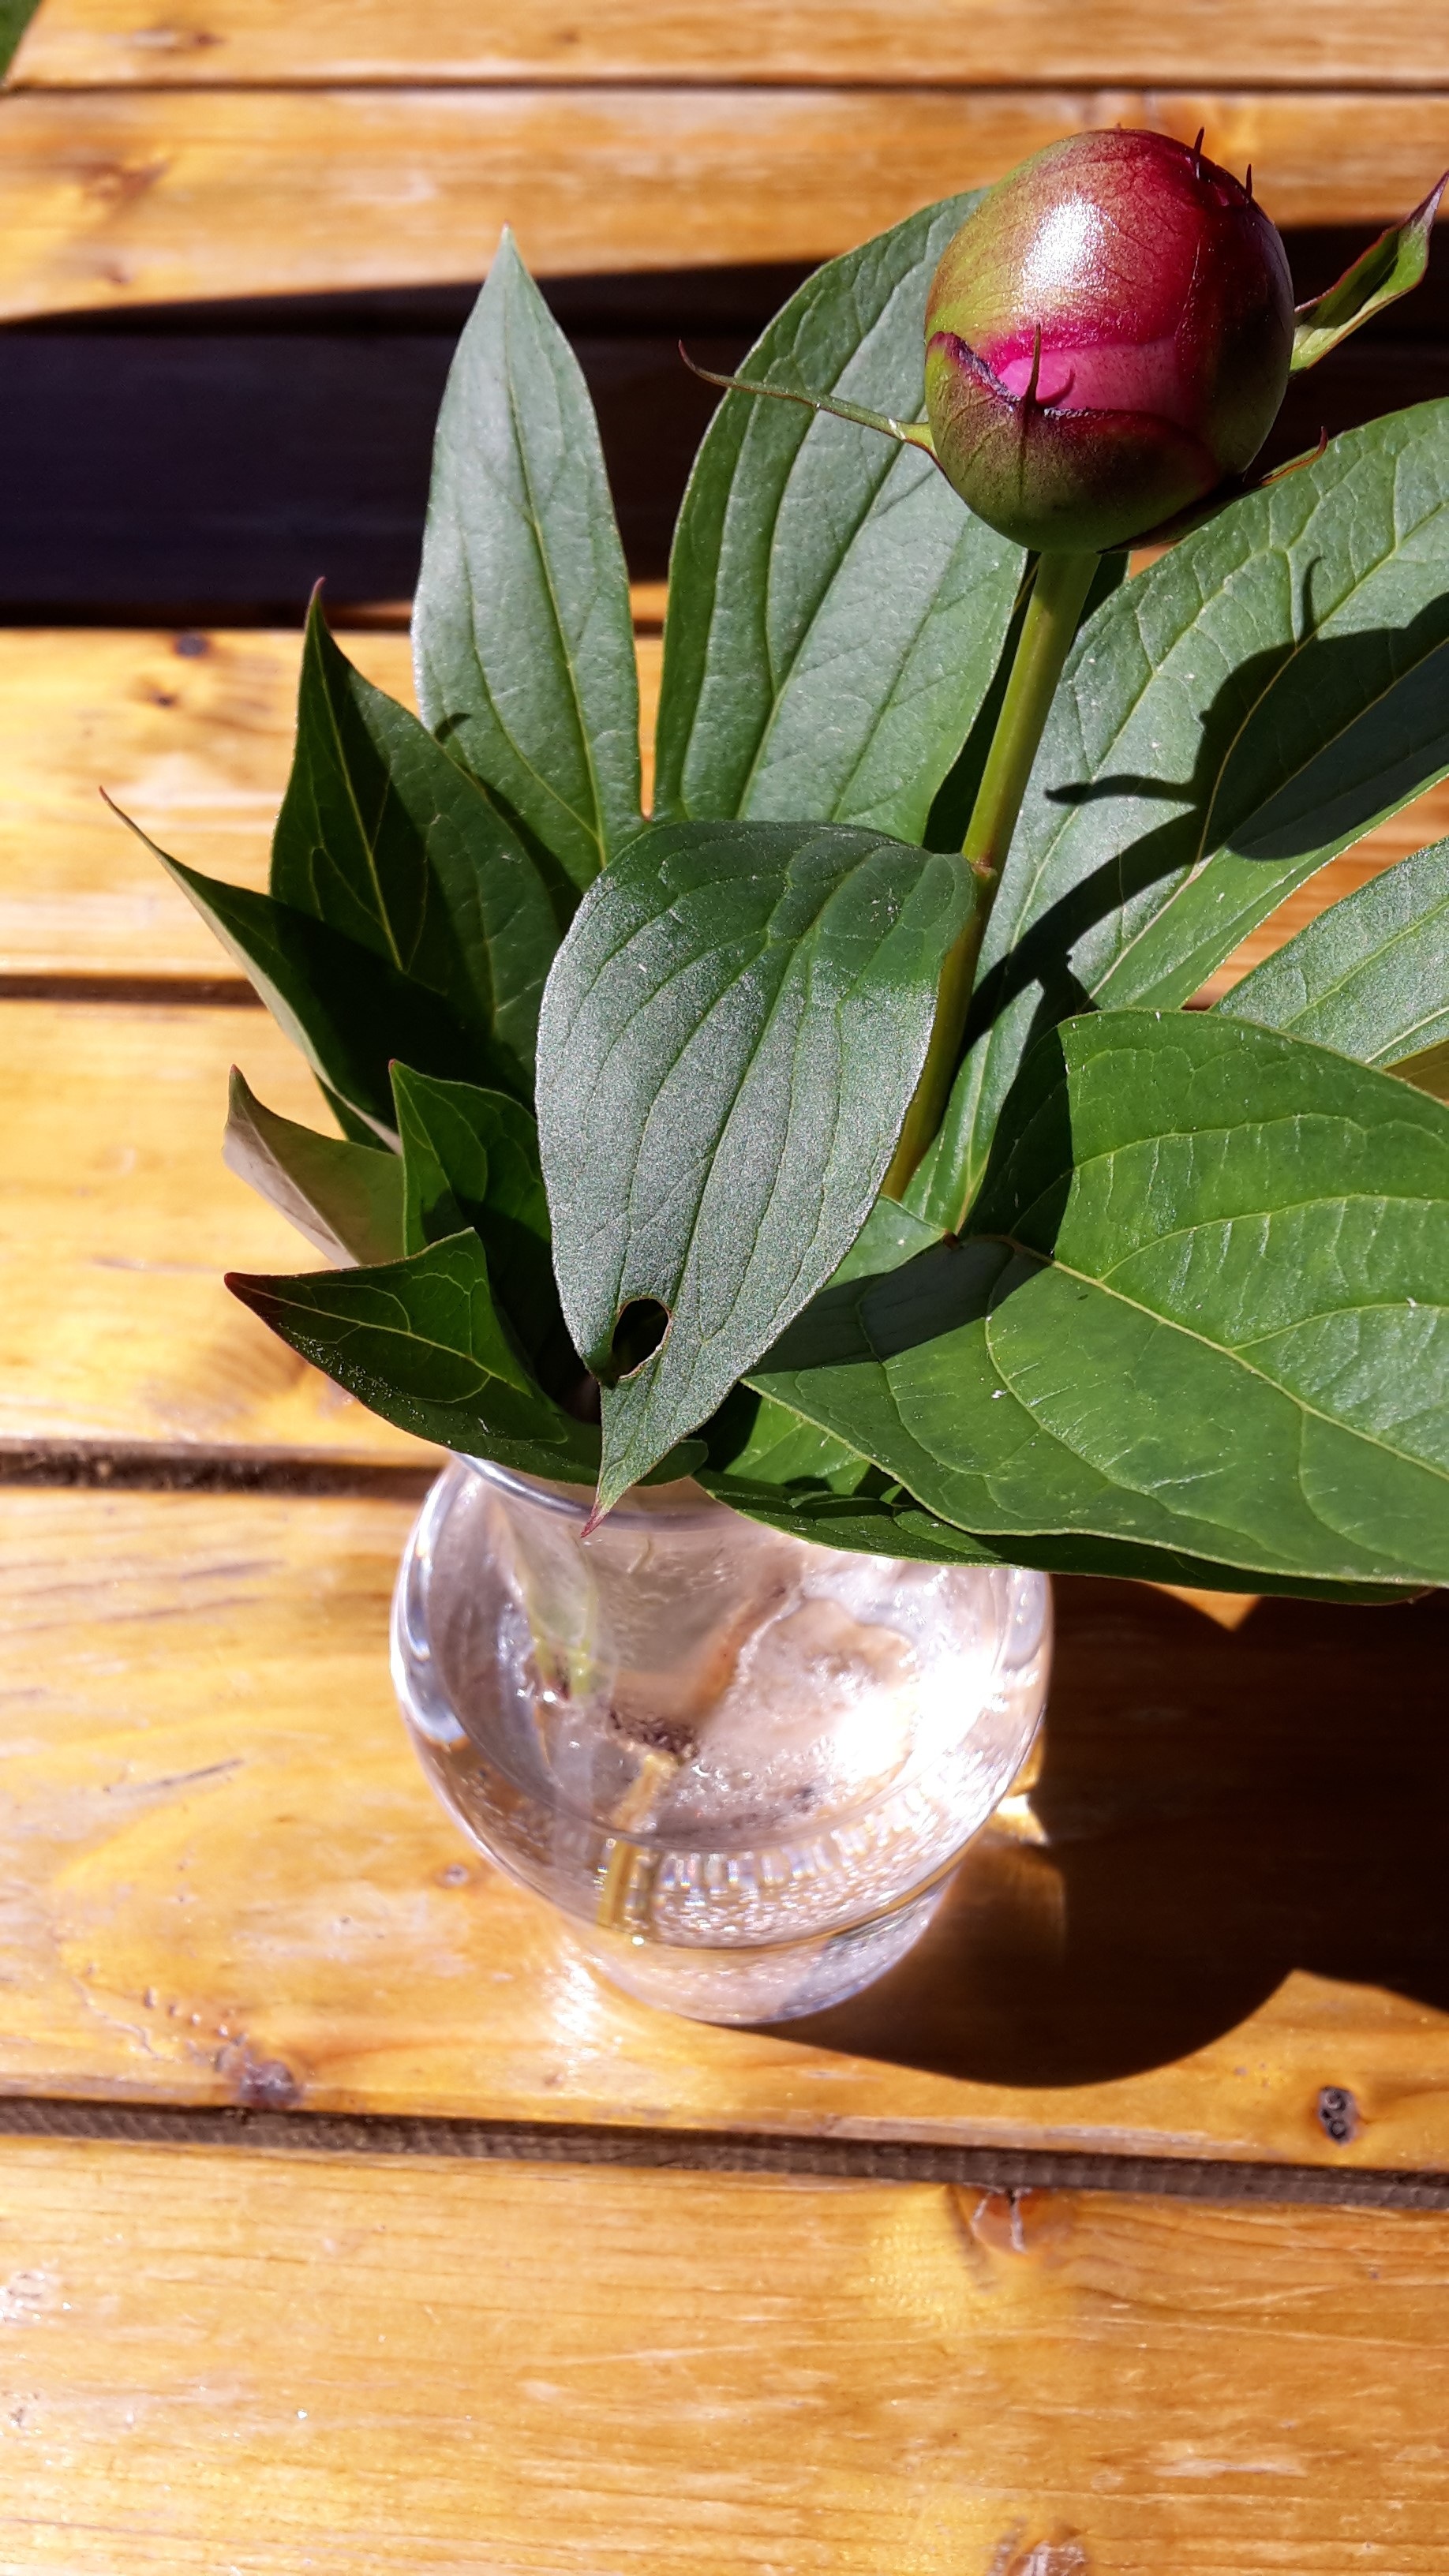
plant, fruit, leaf, flower, food, produce, vegetable, leaves, bud, peony, burgundy, flowering plant, land plant